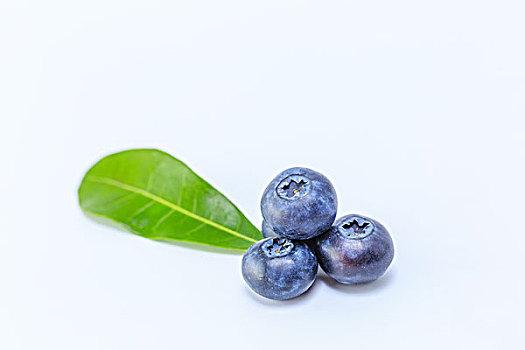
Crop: blueberry
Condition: healthy